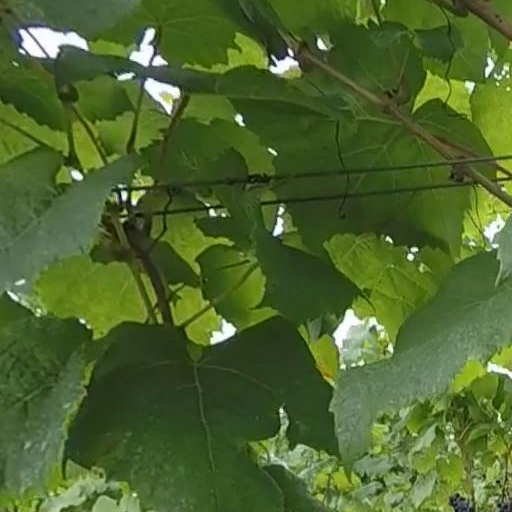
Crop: grape